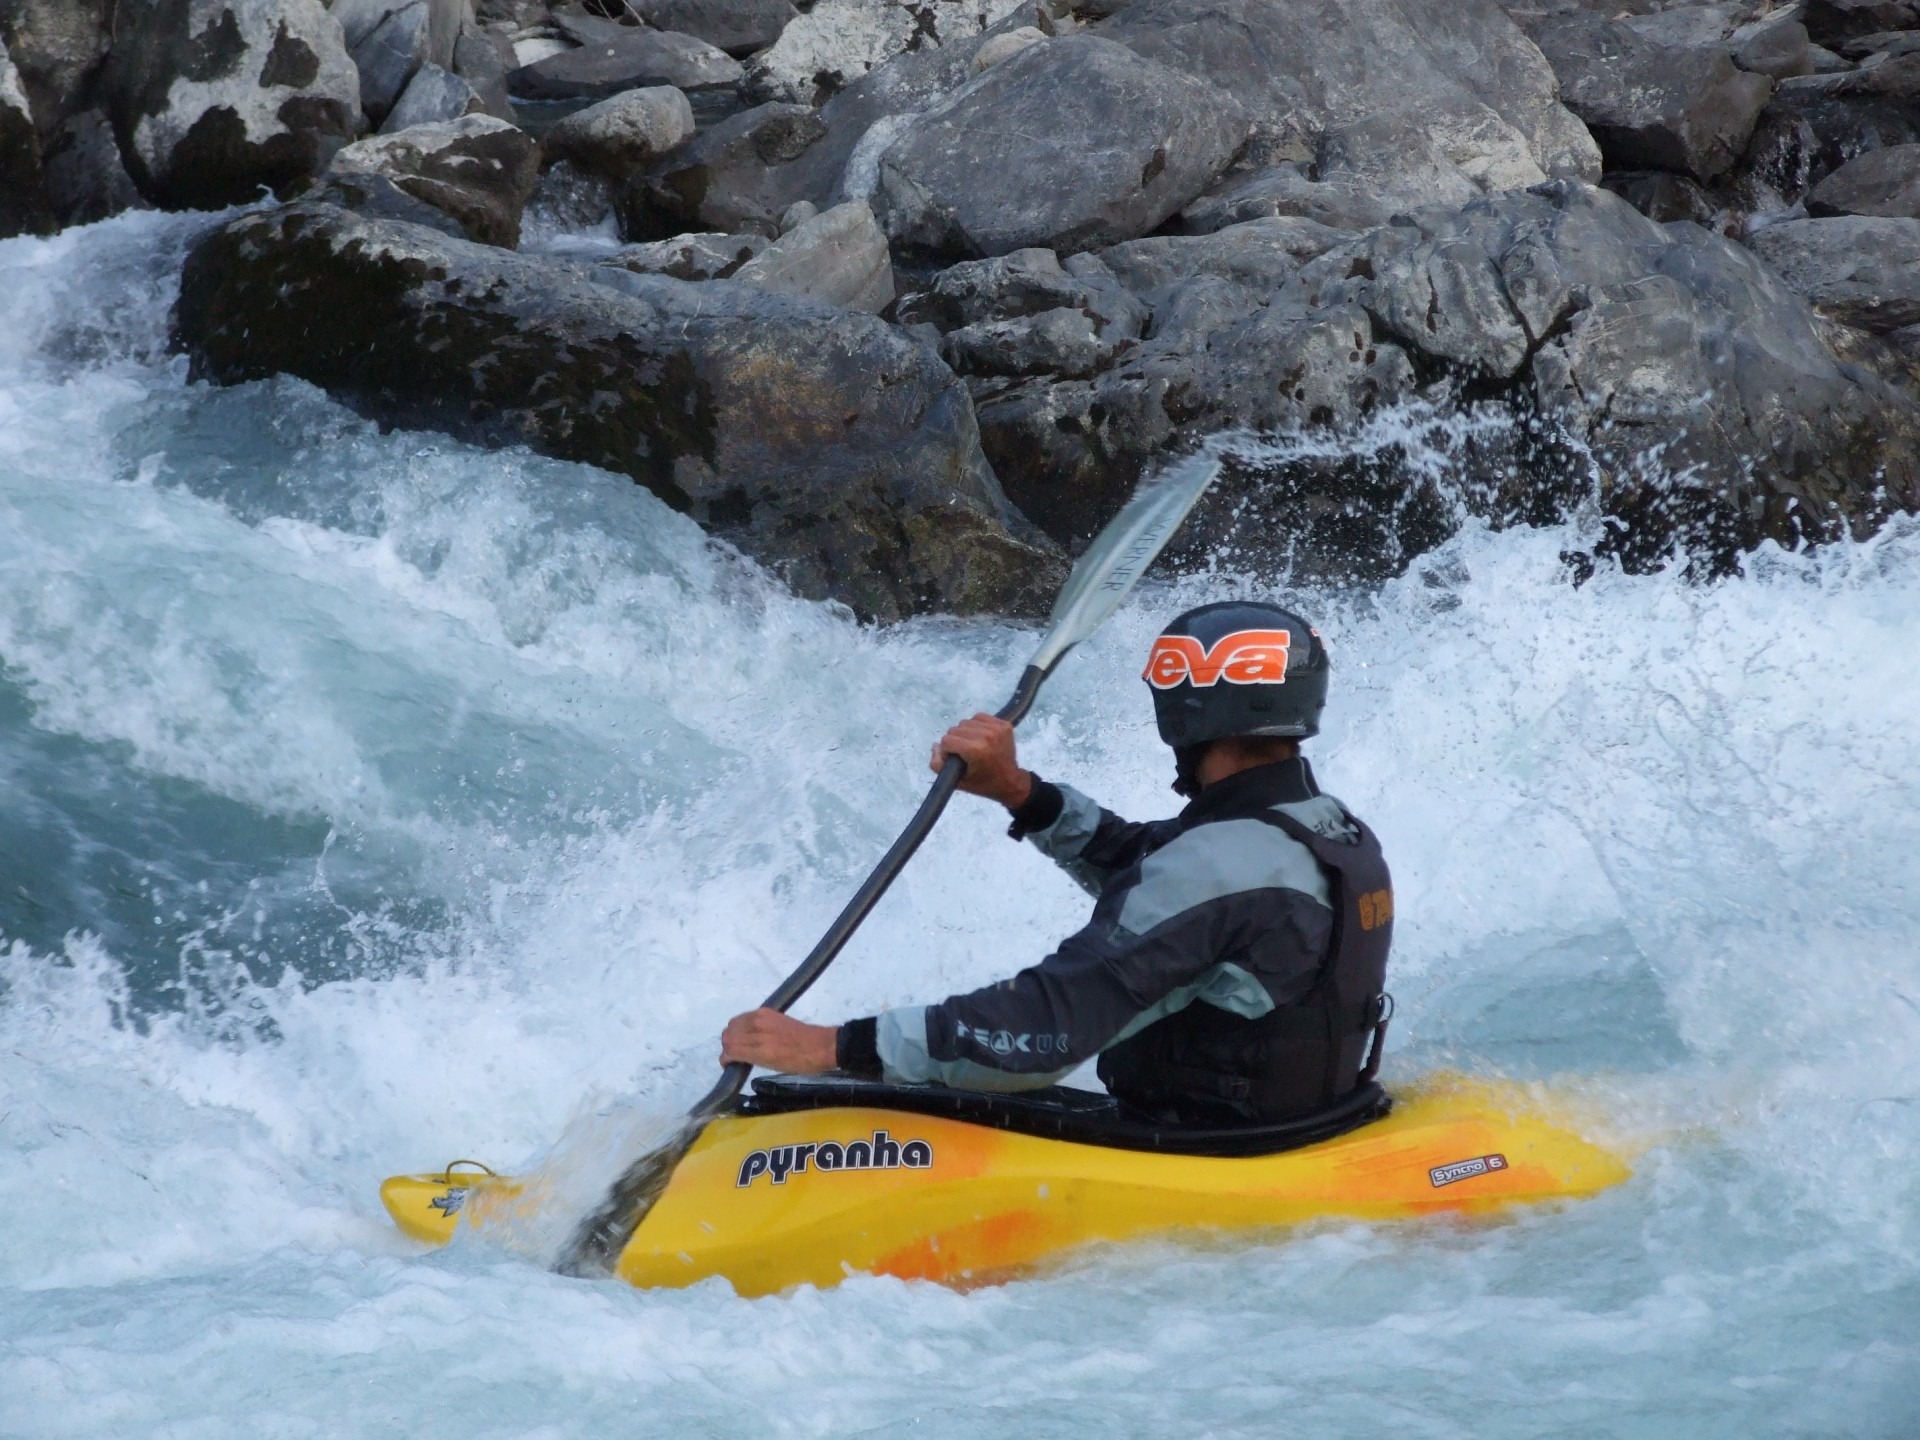
water, white, boat, fall, river, wild, vehicle, splash, rapid, extreme sport, kayak, sports equipment, sports, boating, kayaking, watercraft, canoeing, gushing, kayaker, sea kayak, canoe slalom, whitewater kayaking